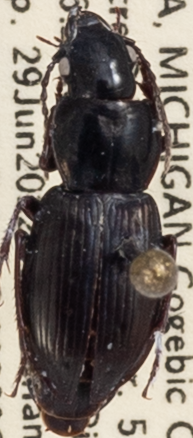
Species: Pterostichus pensylvanicus
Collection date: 2022-06-29
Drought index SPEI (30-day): -1.13
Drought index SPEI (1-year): -0.1
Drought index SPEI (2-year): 0.39